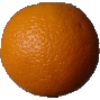
Label: orange